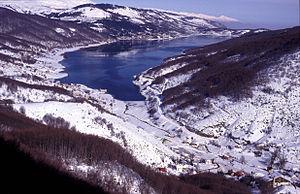
Le lac de Mavrovo, est un lac situé dans l'ouest de la Macédoine du Nord, dans la municipalité de Mavrovo et Rostoucha. Il se trouve au pied du massif du mont Korab et il a été créé par un barrage, construit en 1947 sur la Radika. Depuis 1952, il fait partie du parc national de Mavrovo.